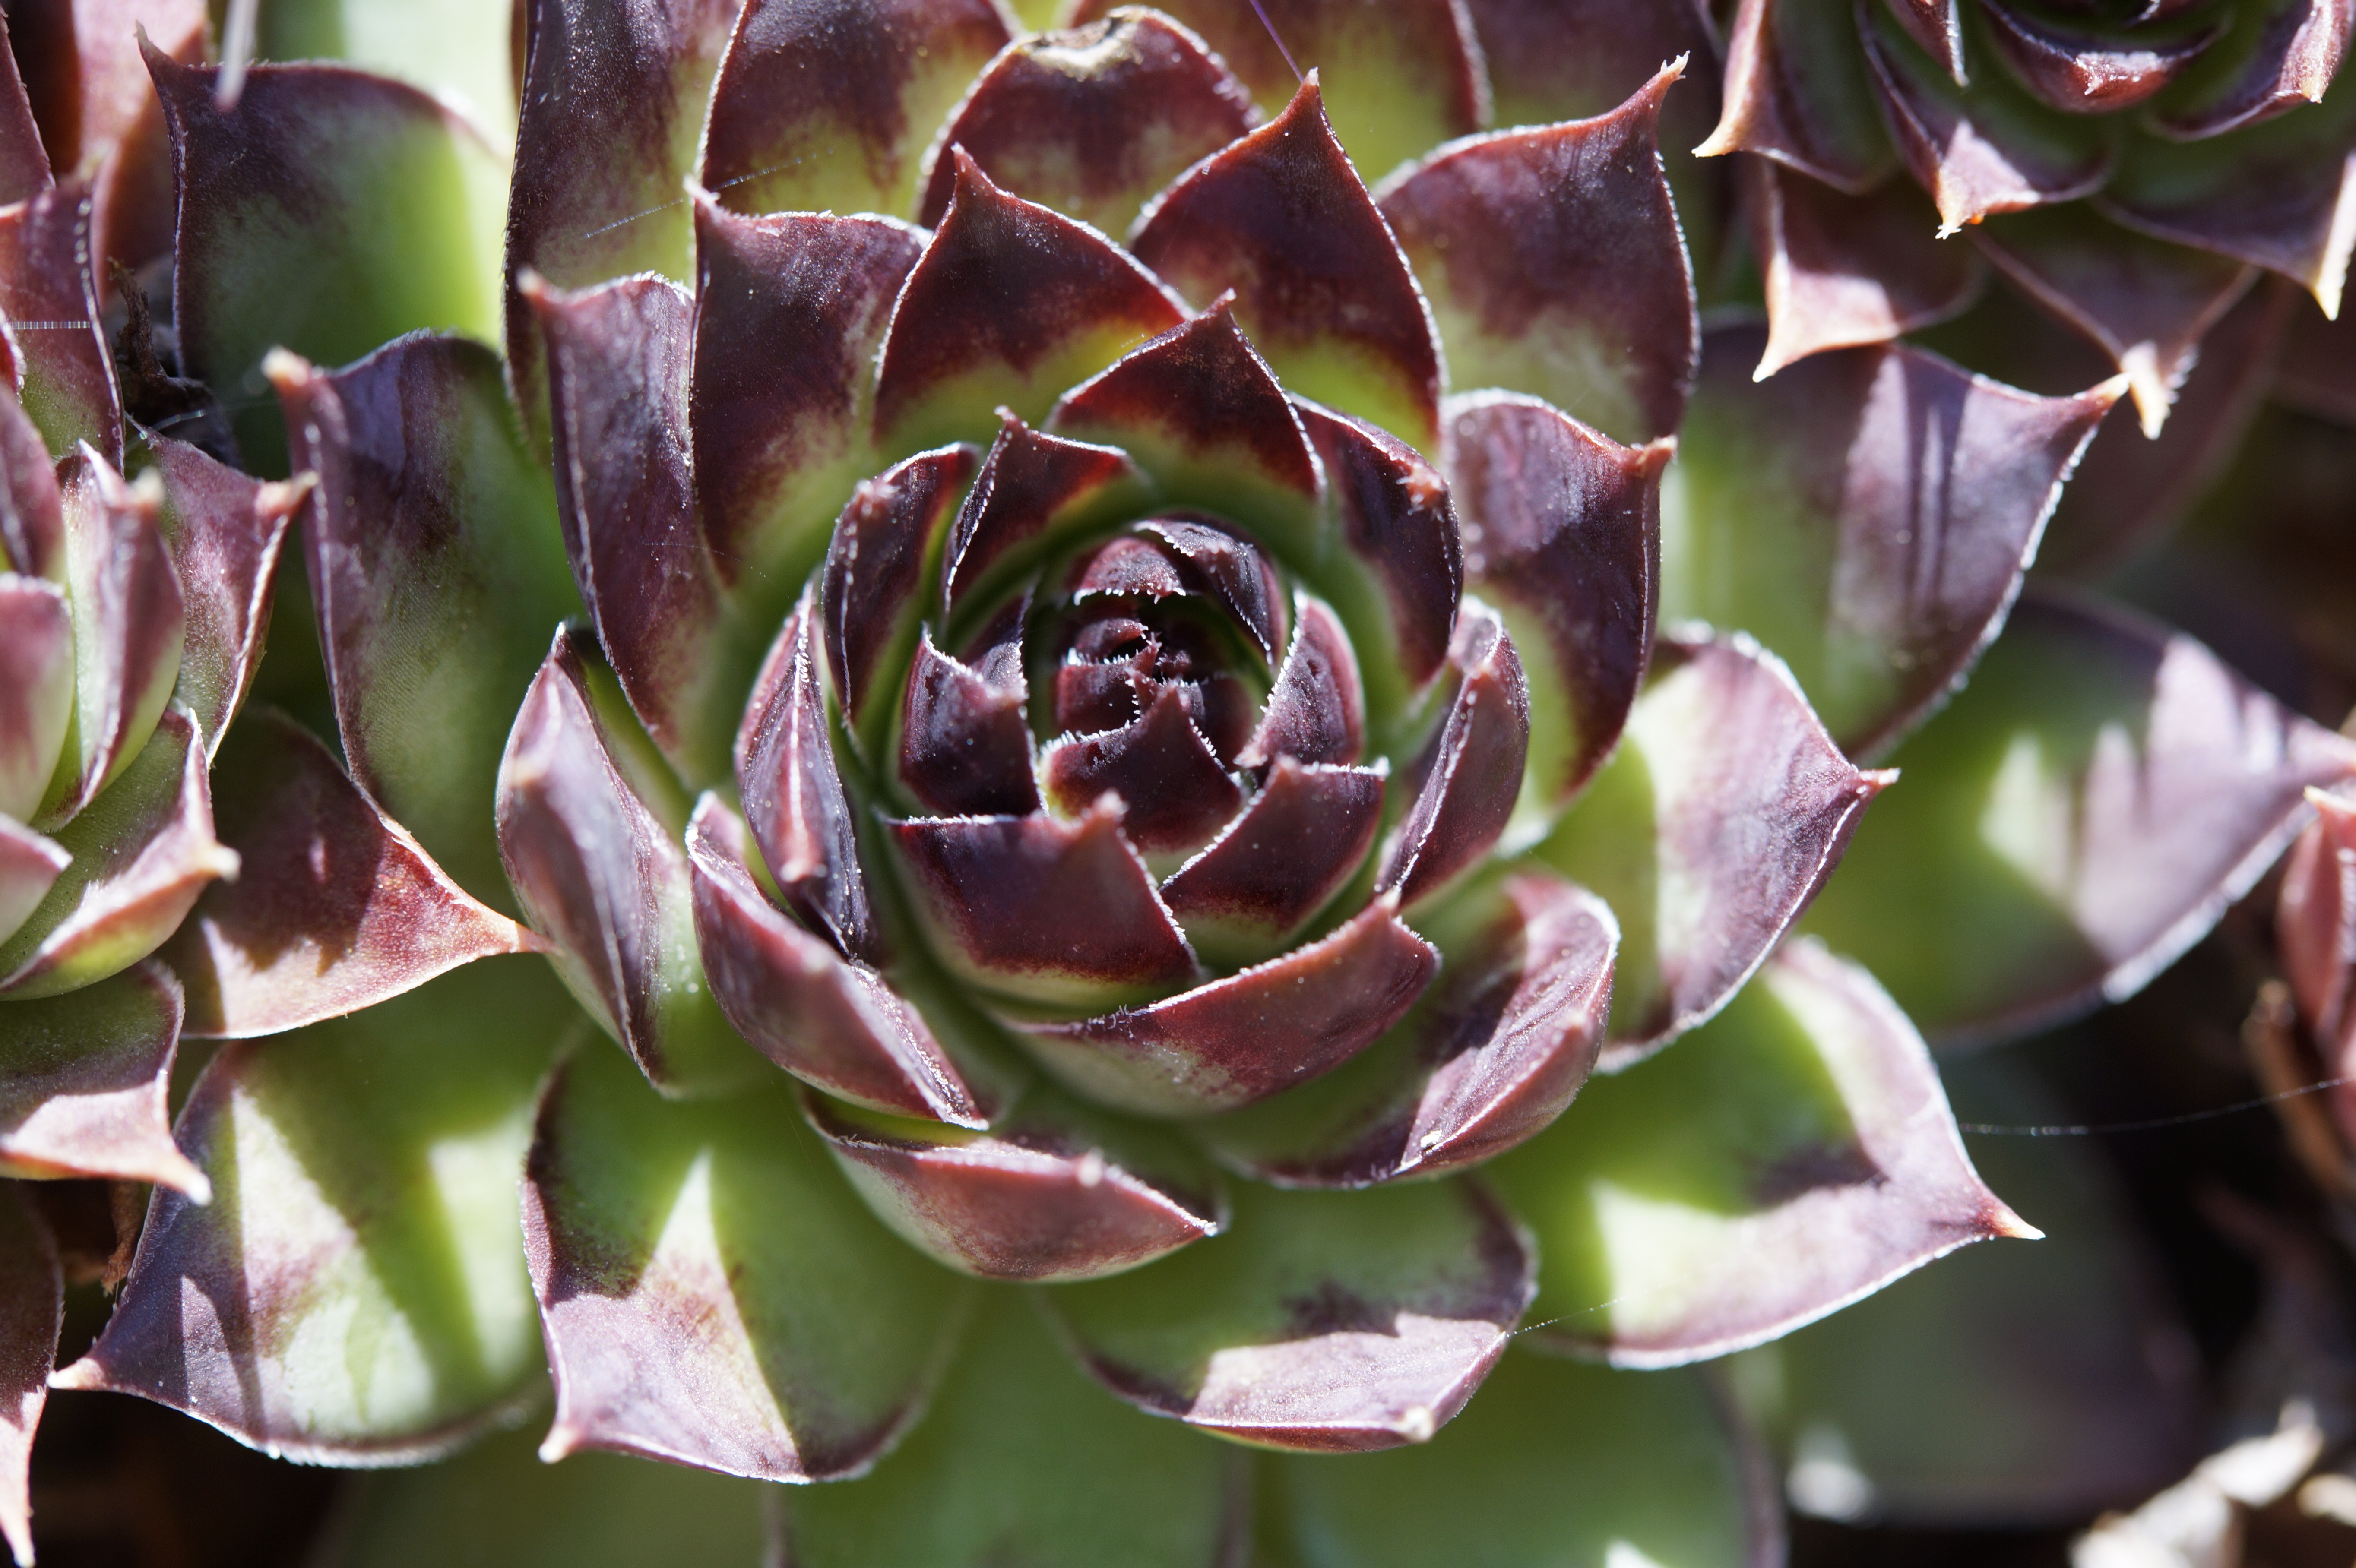
structure, plant, texture, flower, petal, green, produce, botany, close, flora, background, thistle, ornamental plants, macro photography, garden plant, flowering plant, daisy family, stone garden, cushion plant, plant stem, land plant